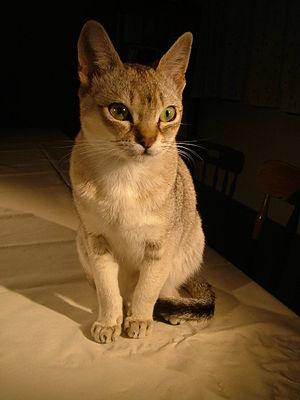
La liste des races de chats ci-dessous se présente par ordre alphabétique.
Le singapura est une race de chat probablement originaire de Singapour et développée aux États-Unis. Ce chat est caractérisé par sa robe seal ticked tabby à poils courts ainsi que par sa taille : le singapura est considéré comme la plus petite race de chat au monde. Ses yeux en amande sont très grands par rapport à sa tête ronde, ses oreilles ont une base large avec une extrémité peu pointue.
Tabby désigne le patron d'une robe de chat. Les chats tabbies sont plus communément appelés chats tigrés, en rapport à l'animal du même nom.